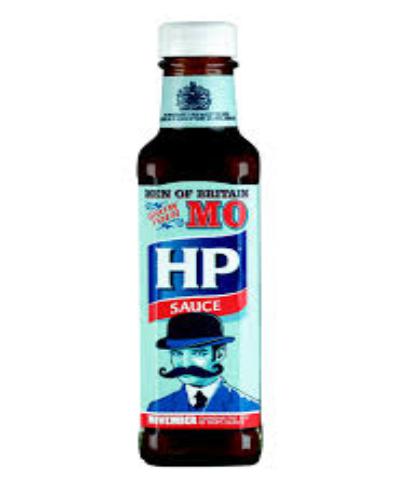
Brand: HP Sauce
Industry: Food